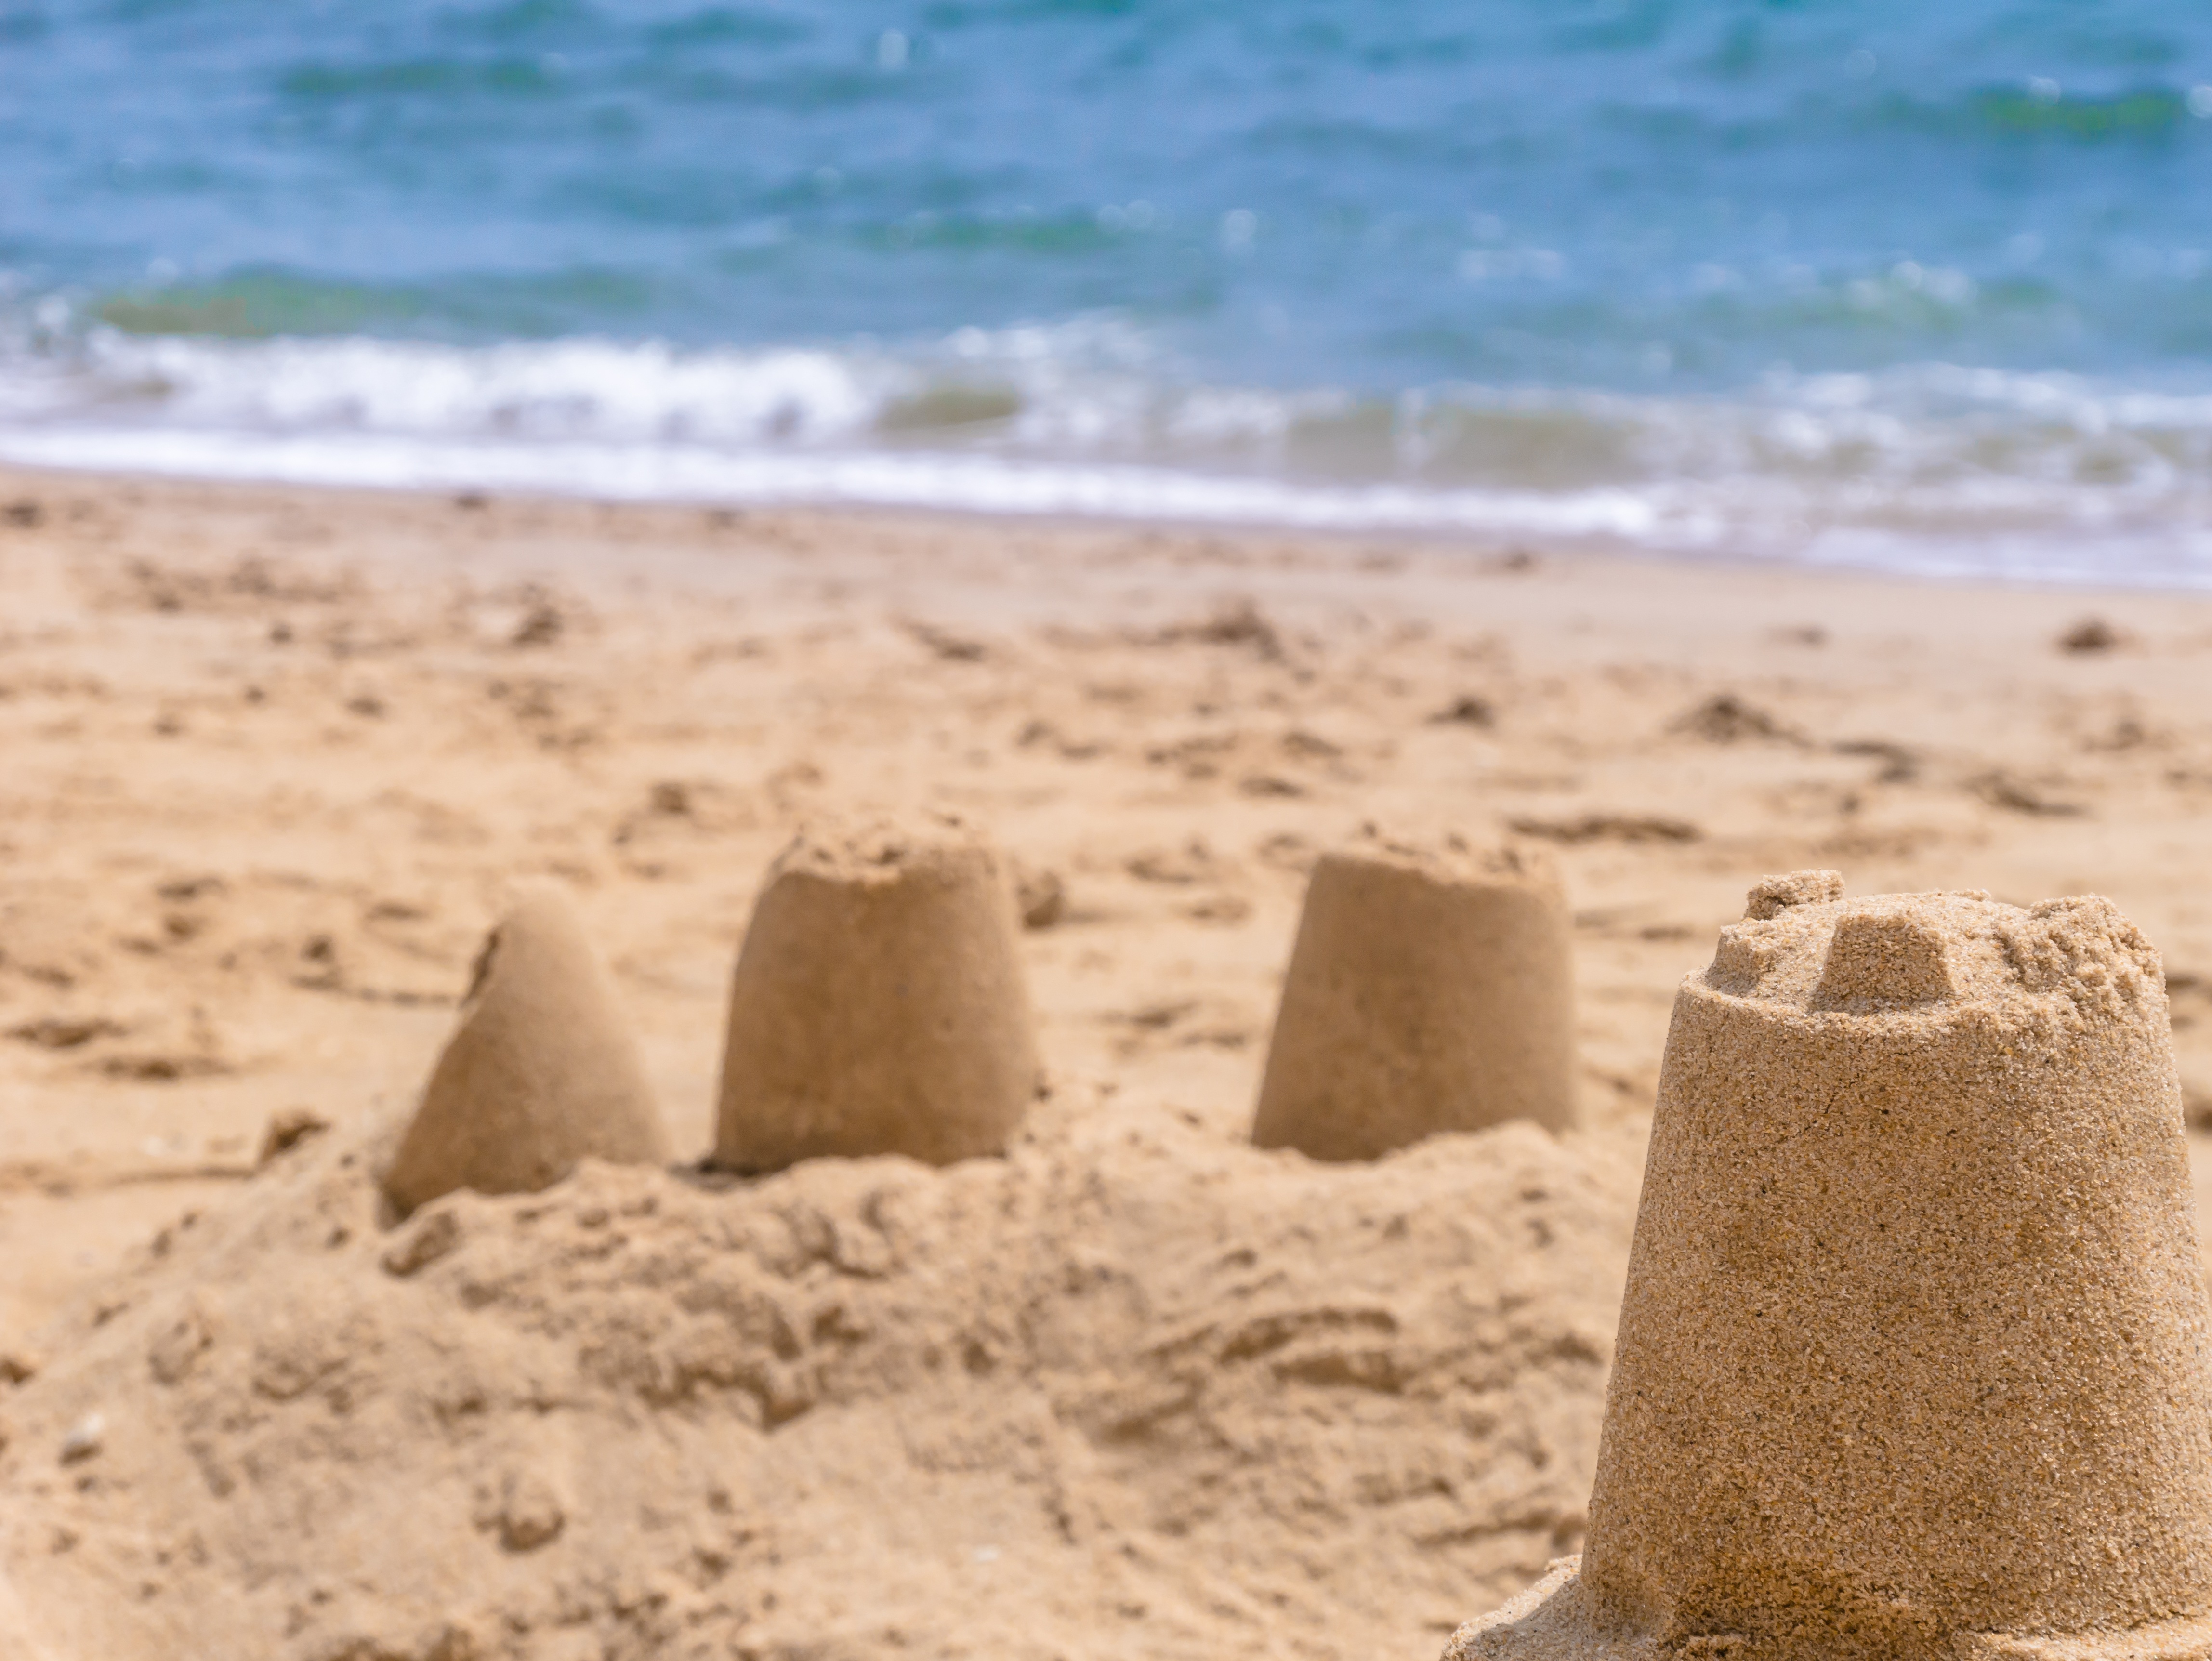
beach, sea, sand, wave, travel, holiday, soil, castle, material, artwork, sand sculpture, natural environment